Ontario Provincial Highway Network

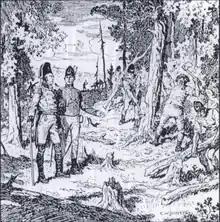
Lieutenant-Governor Simcoe and surveyor general Augustus Jones supervise the Queen's Rangers as they clear the path of Yonge Street in 1794

John Graves Simcoe, the first Lieutenant Governor of Upper Canada, landed at Niagara on July26, 1792, after overwintering in Quebec City,